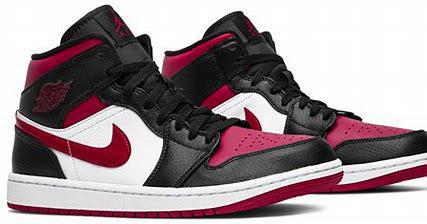
Brand: Jordan
Model: 1